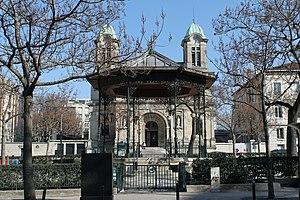
Le square Serge-Reggiani un espace vert du 19ᵉ arrondissement de Paris.